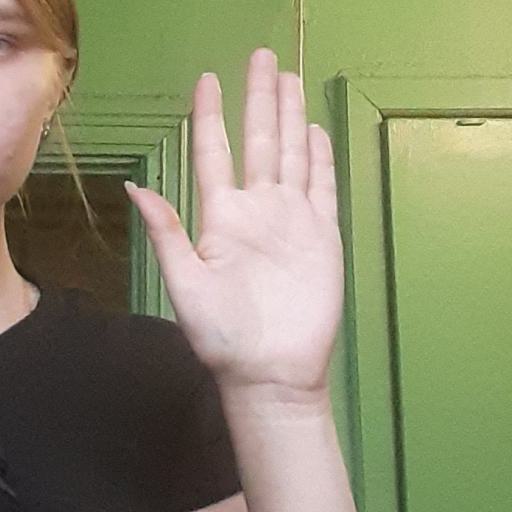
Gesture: stop